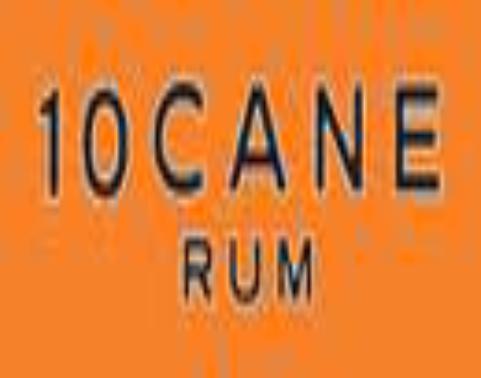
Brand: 10 Cane
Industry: Food